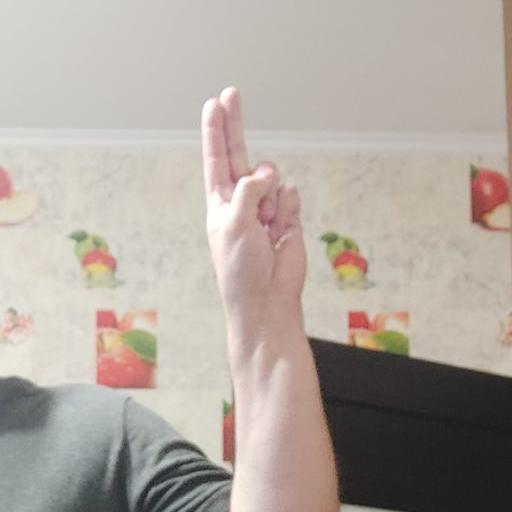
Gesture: two_up